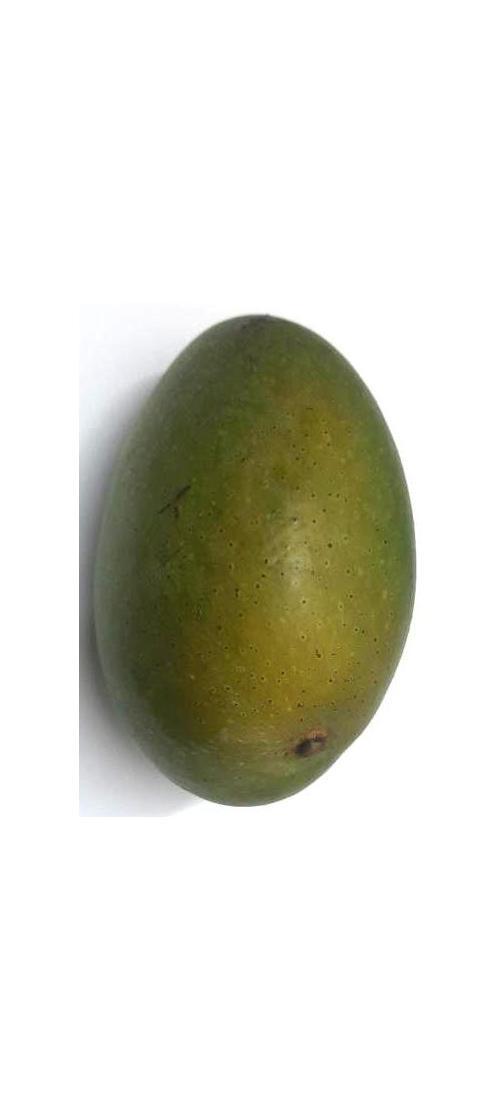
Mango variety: Ashshina Zhinuk